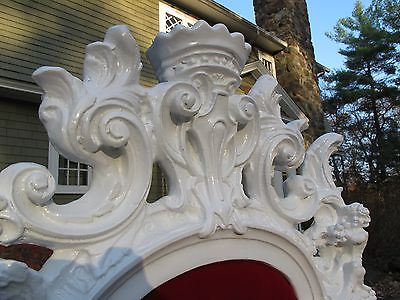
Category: chair